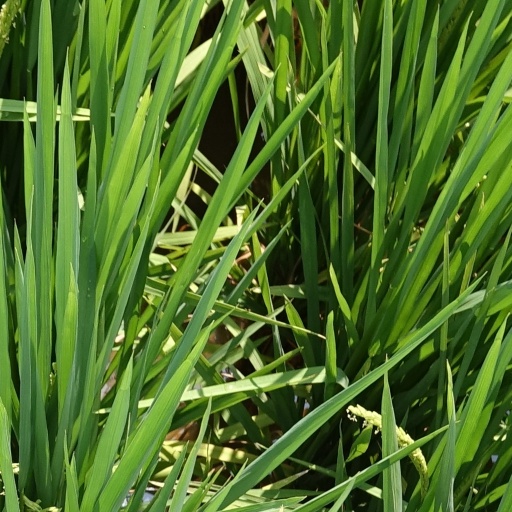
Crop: rice